Robert Rennie

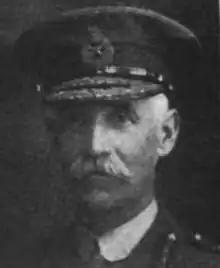

Major General Robert Rennie (December 15, 1862 – December 17, 1949) was a Canadian businessman and army officer.